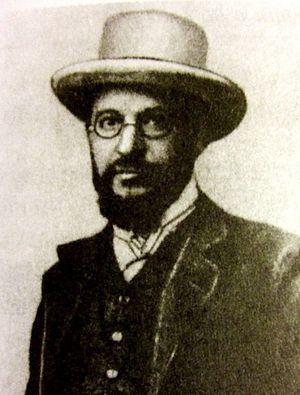
Avram Rafaïlovitch Gots, né en 1882 et mort possiblement en 1940, est un dirigeant socialiste-révolutionnaire russe, actif pendant les révolutions de 1905 et 1917.